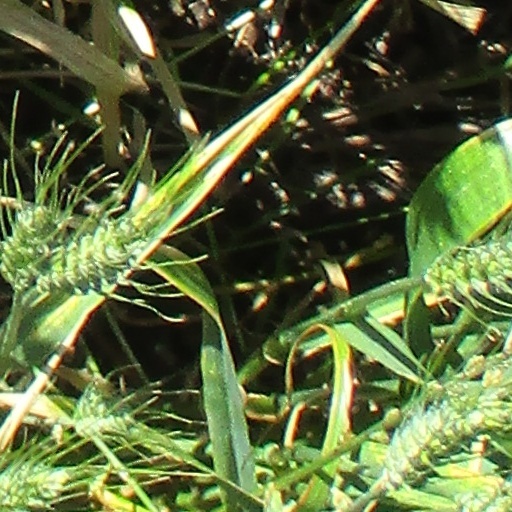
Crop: wheat